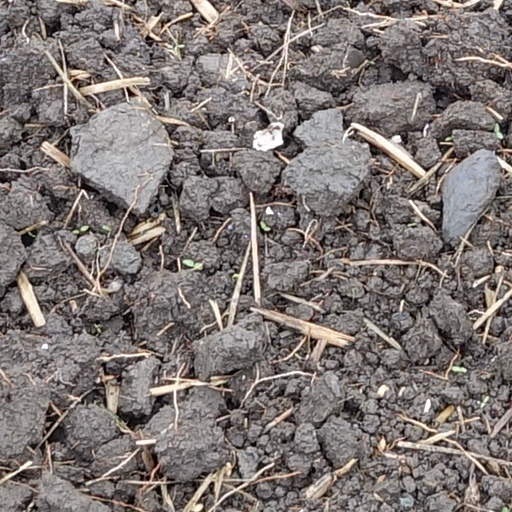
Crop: wheat